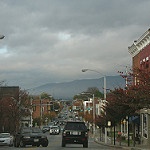
Label: street